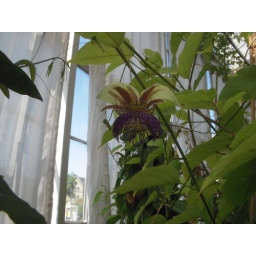
Big flower on tall plant in Botanical Gardens